Simone Panada

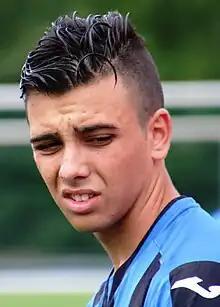
Panada playing for Atalanta in 2017

Simone Panada (born 2 June 2002) is an Italian professional footballer who plays as a defensive midfielder for club Atalanta U23.